Bottled water in Armenia

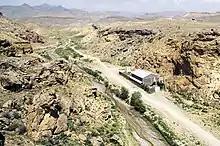
Well B2 No.11, Borot-Aghbyur gorge

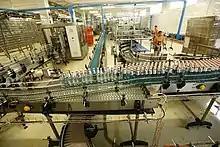
Ararat Plant

Product is bottled in 300ml, 500ml and 600ml Glass bottles, 500ml, 680ml, 1000ml and 1500ml PET bottles as well as in bag-in-box packages.